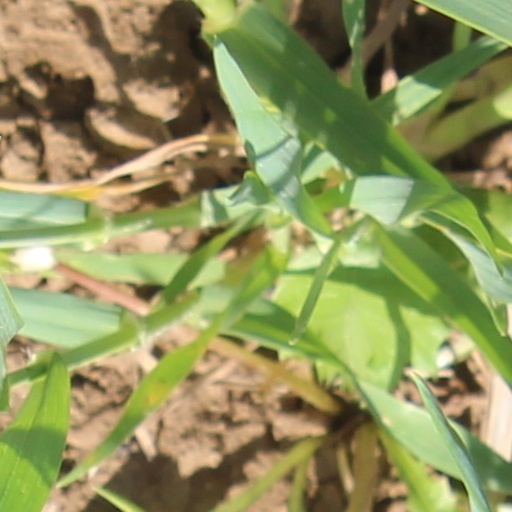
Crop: wheat